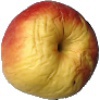
Label: Apple Red Yellow 1